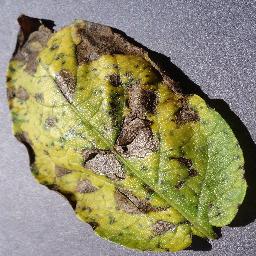
Label: Potato___Early_blight